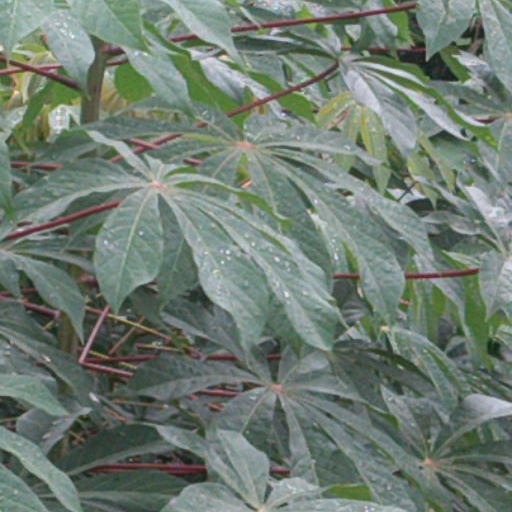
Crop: cassava